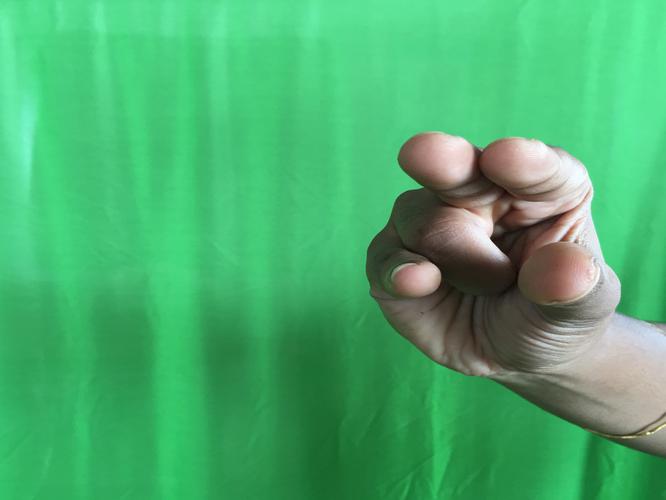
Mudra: Kangulam
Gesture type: single_hand